Mecca

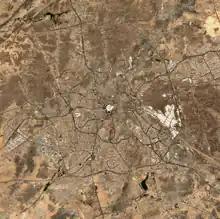
Mecca as seen from the International Space Station. Haram is visible in the center while Mina is visible in the east.

Mecca holds an important place in Islam and is considered the holiest city in all branches of the religion. The city derives its importance from the role it plays in the Hajj and 'Umrah and for its status as the birthplace of Muhammad.